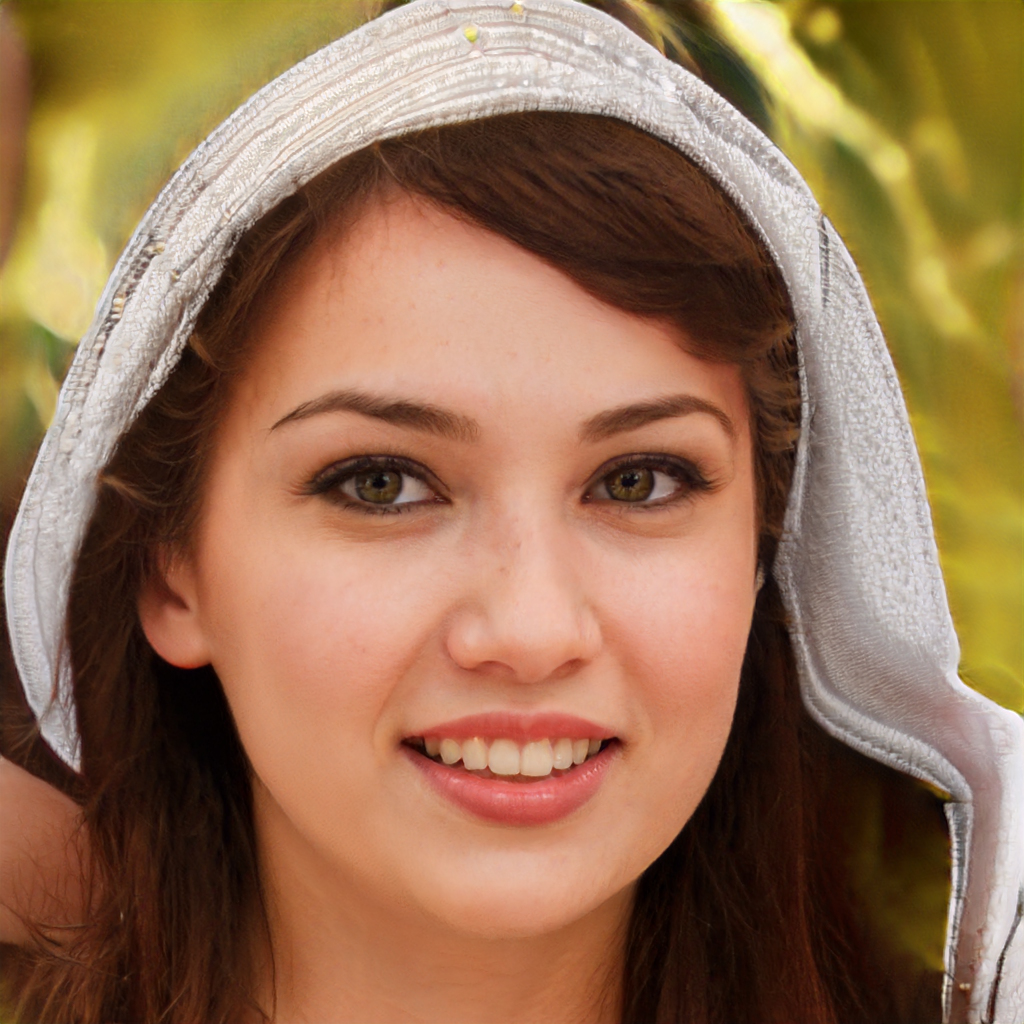
Label: No Watermark